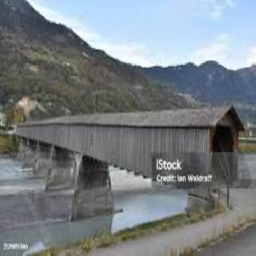
Old Rhine Bridge